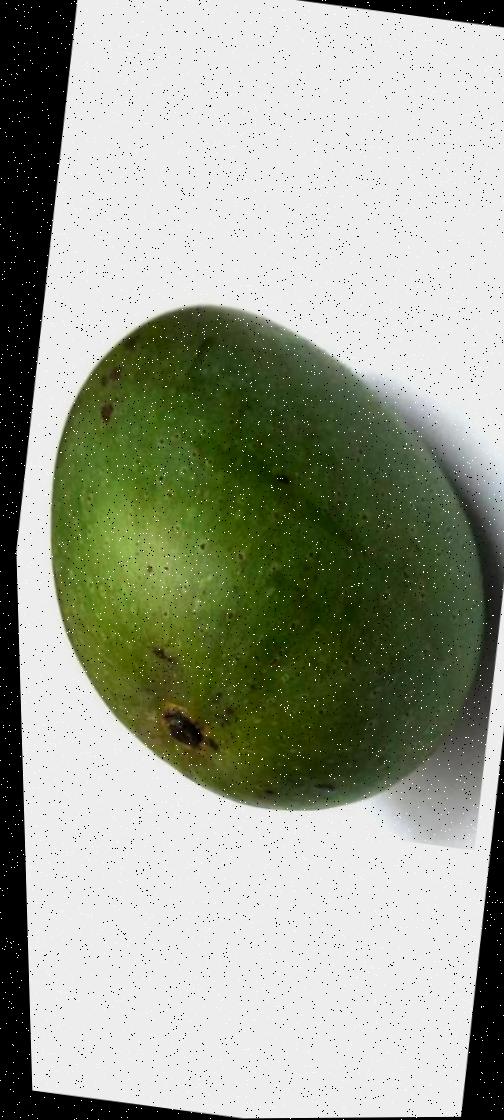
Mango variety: Ashshina Zhinuk